Pierre Le Gros the Younger

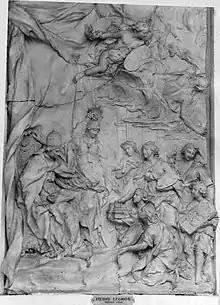
"The Arts Paying Tribute to Pope Clement XI", 1702, Rome, Accademia di San Luca.

As a student of the Académie royale de peinture et de sculpture Le Gros was awarded the prestigious Prix de Rome to study at the French Academy in Rome, where he arrived in 1690. There, he renewed his close friendship with his cousin Pierre Lepautre, also a sculptor, and struck a friendship with the academy's other fellow, the architect Gilles-Marie Oppenordt. His time there from 1690 to 1695 was fruitful but not untroubled. The academy was plagued by a constant financial crisis, and the premises at the Palazzo Capranica were also a rather ramshackle affair, far from the grandeur the academy would later enjoy after a move in the 18th century to the Palazzo Mancini under the directorship of Le Gros' friend Nicolas Vleughels, and eventually to the Villa Medici.